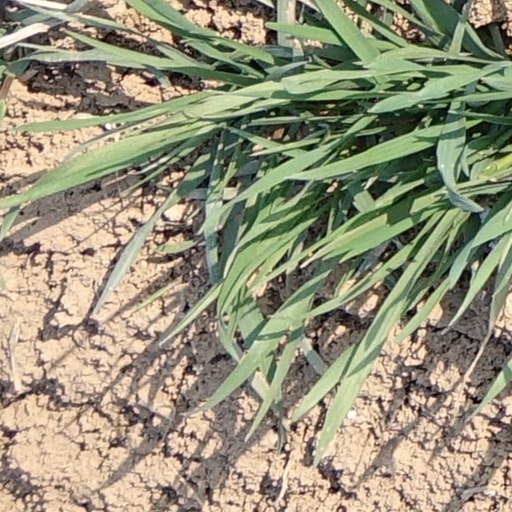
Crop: wheat